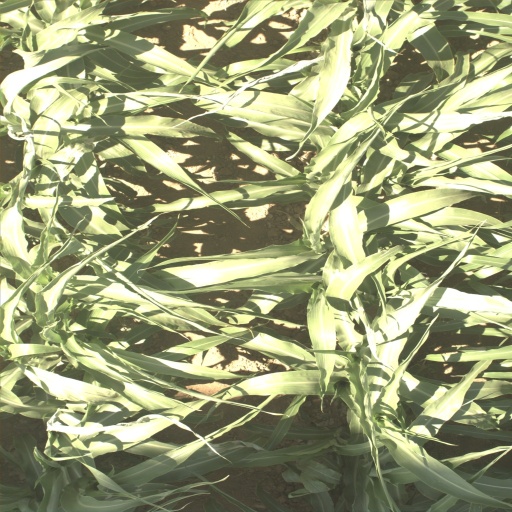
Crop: sorghum